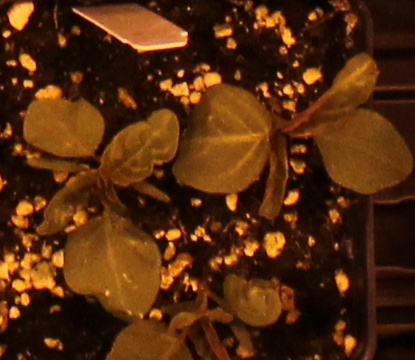
Label: Redroot Pigweed